Educando a Nina

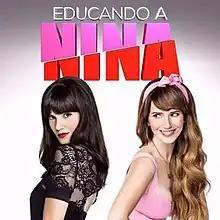

Educando a Nina (English: "Educating Nina") is a 2016 Argentine telenovela produced by Underground Producciones and broadcast by Telefe from April 11 to December 1, 2016, starring Griselda Siciliani, Esteban Lamothe, Rafael Ferro, Diego Ramos and Verónica Llinás in the lead roles.